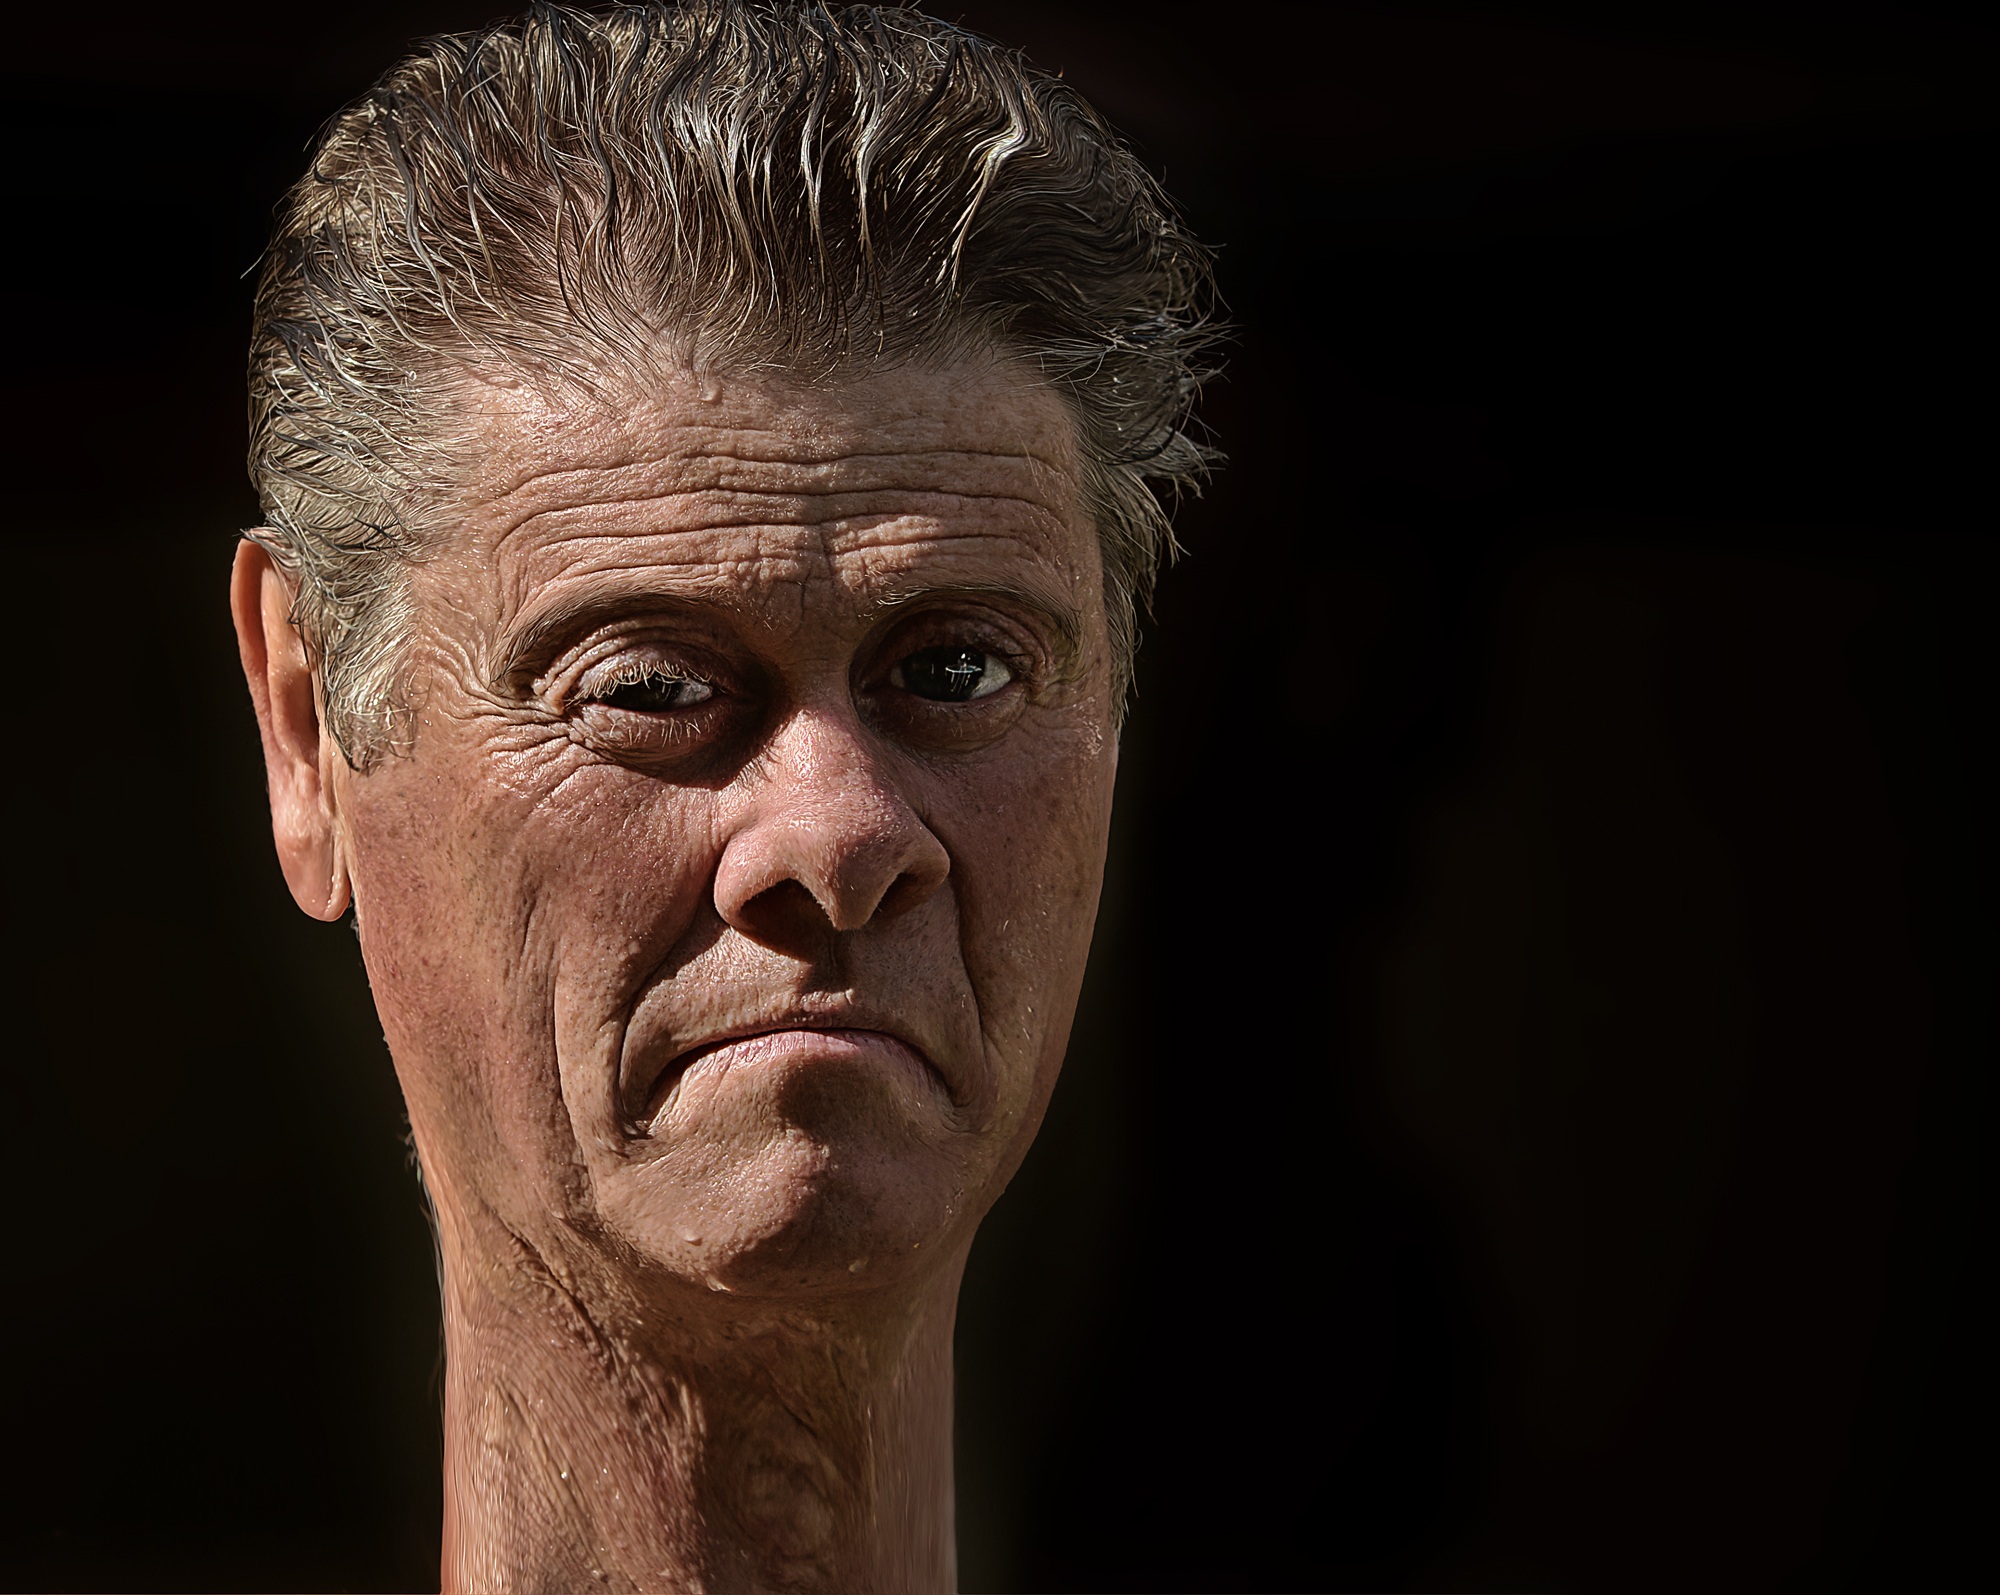
man, person, male, portrait, face, nose, figure, head, caricature, comic, screenshot, long jibe, facial hair